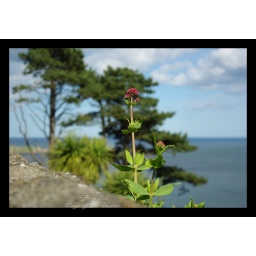
A flower blossom hanging onto the cliff side on the top of a mountain in Killiney Ireland.